Chinese opera costume

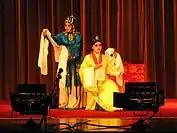
Costumes in Kunqu opera

Kunqu opera costumes are also based on the clothing style of the Ming dynasty; however, this historical clothing were modified to turn it into a more elaborate and exaggerated version.